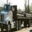
Label: truck